Álvaro Núñez de Lara (died 1287)

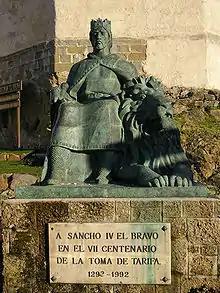
Statue of Sancho IV of Castile. Tarifa.

In 1285 Sultan Abu Yusuf Yaqub laid siege to Jerez de la Frontera. Álvaro Núñez de Lara accompanied King Sancho on the successful expedition to raise the siege. Thereafter, he was part of the group of nobles which advised King Sancho to wage battle against the Muslims, a course opposed by "infante" John "el de Tarifa" and Lope Díaz III de Haro, Lord of Biscay, who threatened to abandon the king if he insisted on fighting the Muslims, and explained that he should content himself with having achieved the raising of the siege of Jerez de la Frontera.